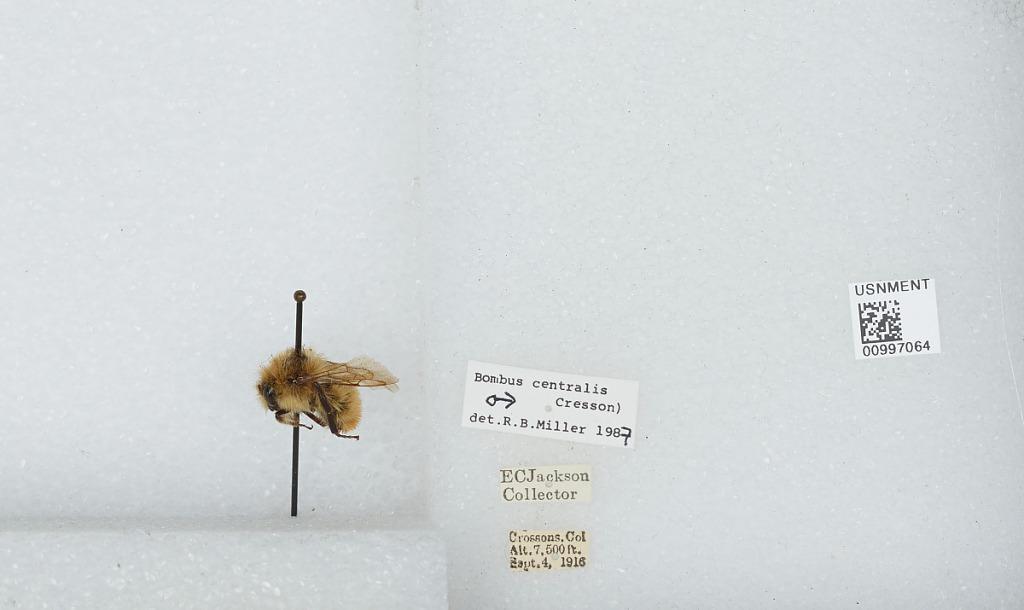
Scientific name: Bombus (Pyrobombus) centralis Cresson
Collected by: E. Jackson
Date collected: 1916-9-4
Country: United States
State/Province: Colorado
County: Jefferson
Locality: Crossons
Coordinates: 39.3997, -105.386
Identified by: Miller, R. B.